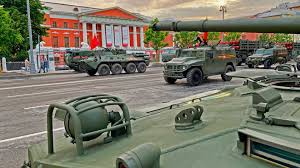
Label: BMP